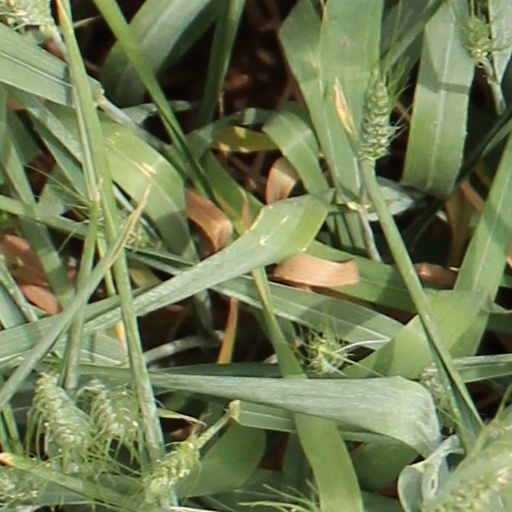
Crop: wheat